Raining Men (Rihanna song)

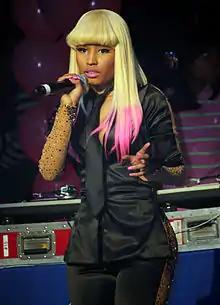
"Raining Men" received mixed reviews from critics, who praised the chemistry between Rihanna and Nicki Minaj ("pictured"), but criticized the song for failing to create anything new or original.

"Raining Men" was written by Melvin Hough II, Rivelino Wouter, Timothy Thomas, Theron Thomas and Nicki Minaj (credited as Onika Maraj), with instrumental production of the song done by Mel & Mus. It features rap vocals by Minaj; Rihanna's and Minaj's vocals were recorded by Kuk Harrell, Josh Gudwin, Marcos Tovar and Aerial Chobaz at Platinum Sound Recording Studios; Manhattan, New York City; Electric Lady Studios, Greenwich Village, New York City and Glenwood Recording Studios, Burbank, California. Koby Hass served as the assistant vocal recorder. The song's music was recorded by Dana Nielsen, and was mixed by Jaycen Joshua. Jesus Garnica served as the mixing assistant.